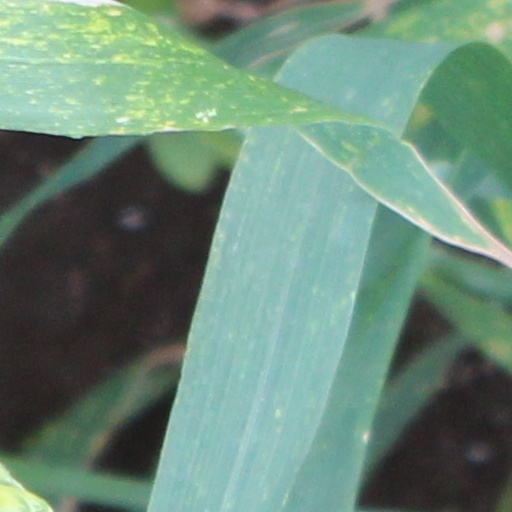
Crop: wheat